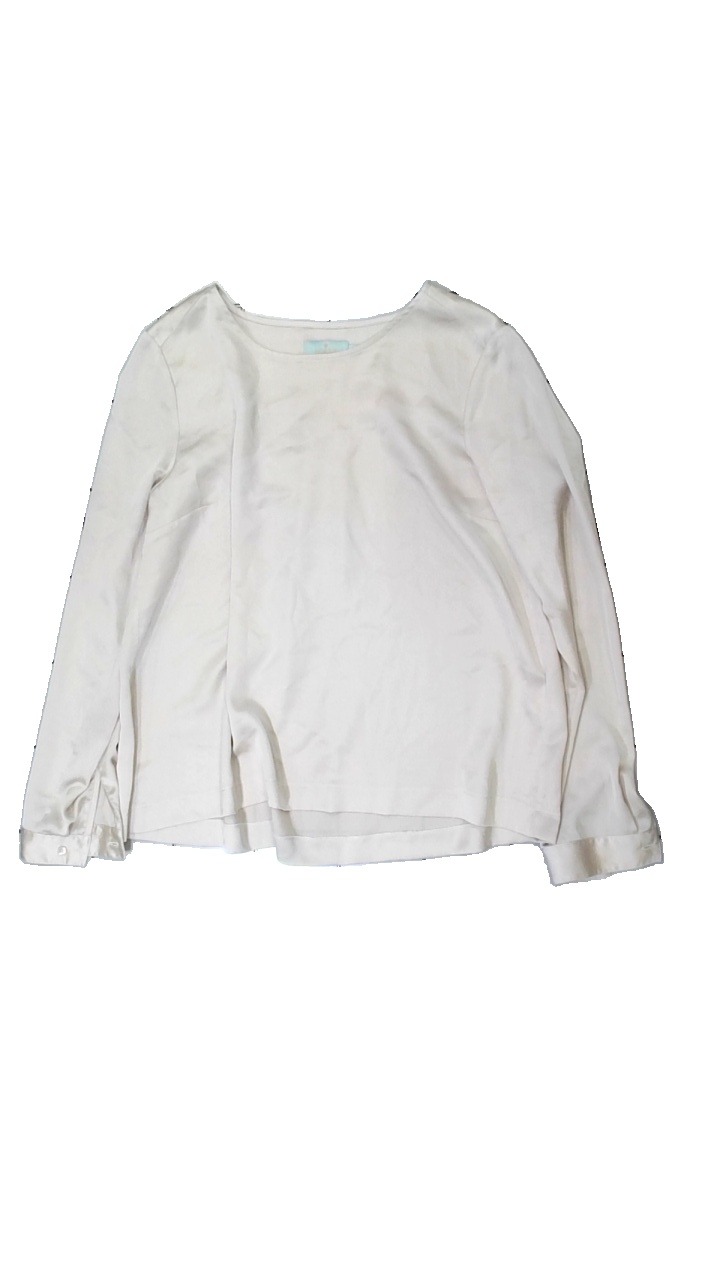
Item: Top (Ladies)
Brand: Morris
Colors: Beige
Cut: Regular, C-collar
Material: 100% polyester
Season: All
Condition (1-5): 3
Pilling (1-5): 2
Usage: Recycle
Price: <50